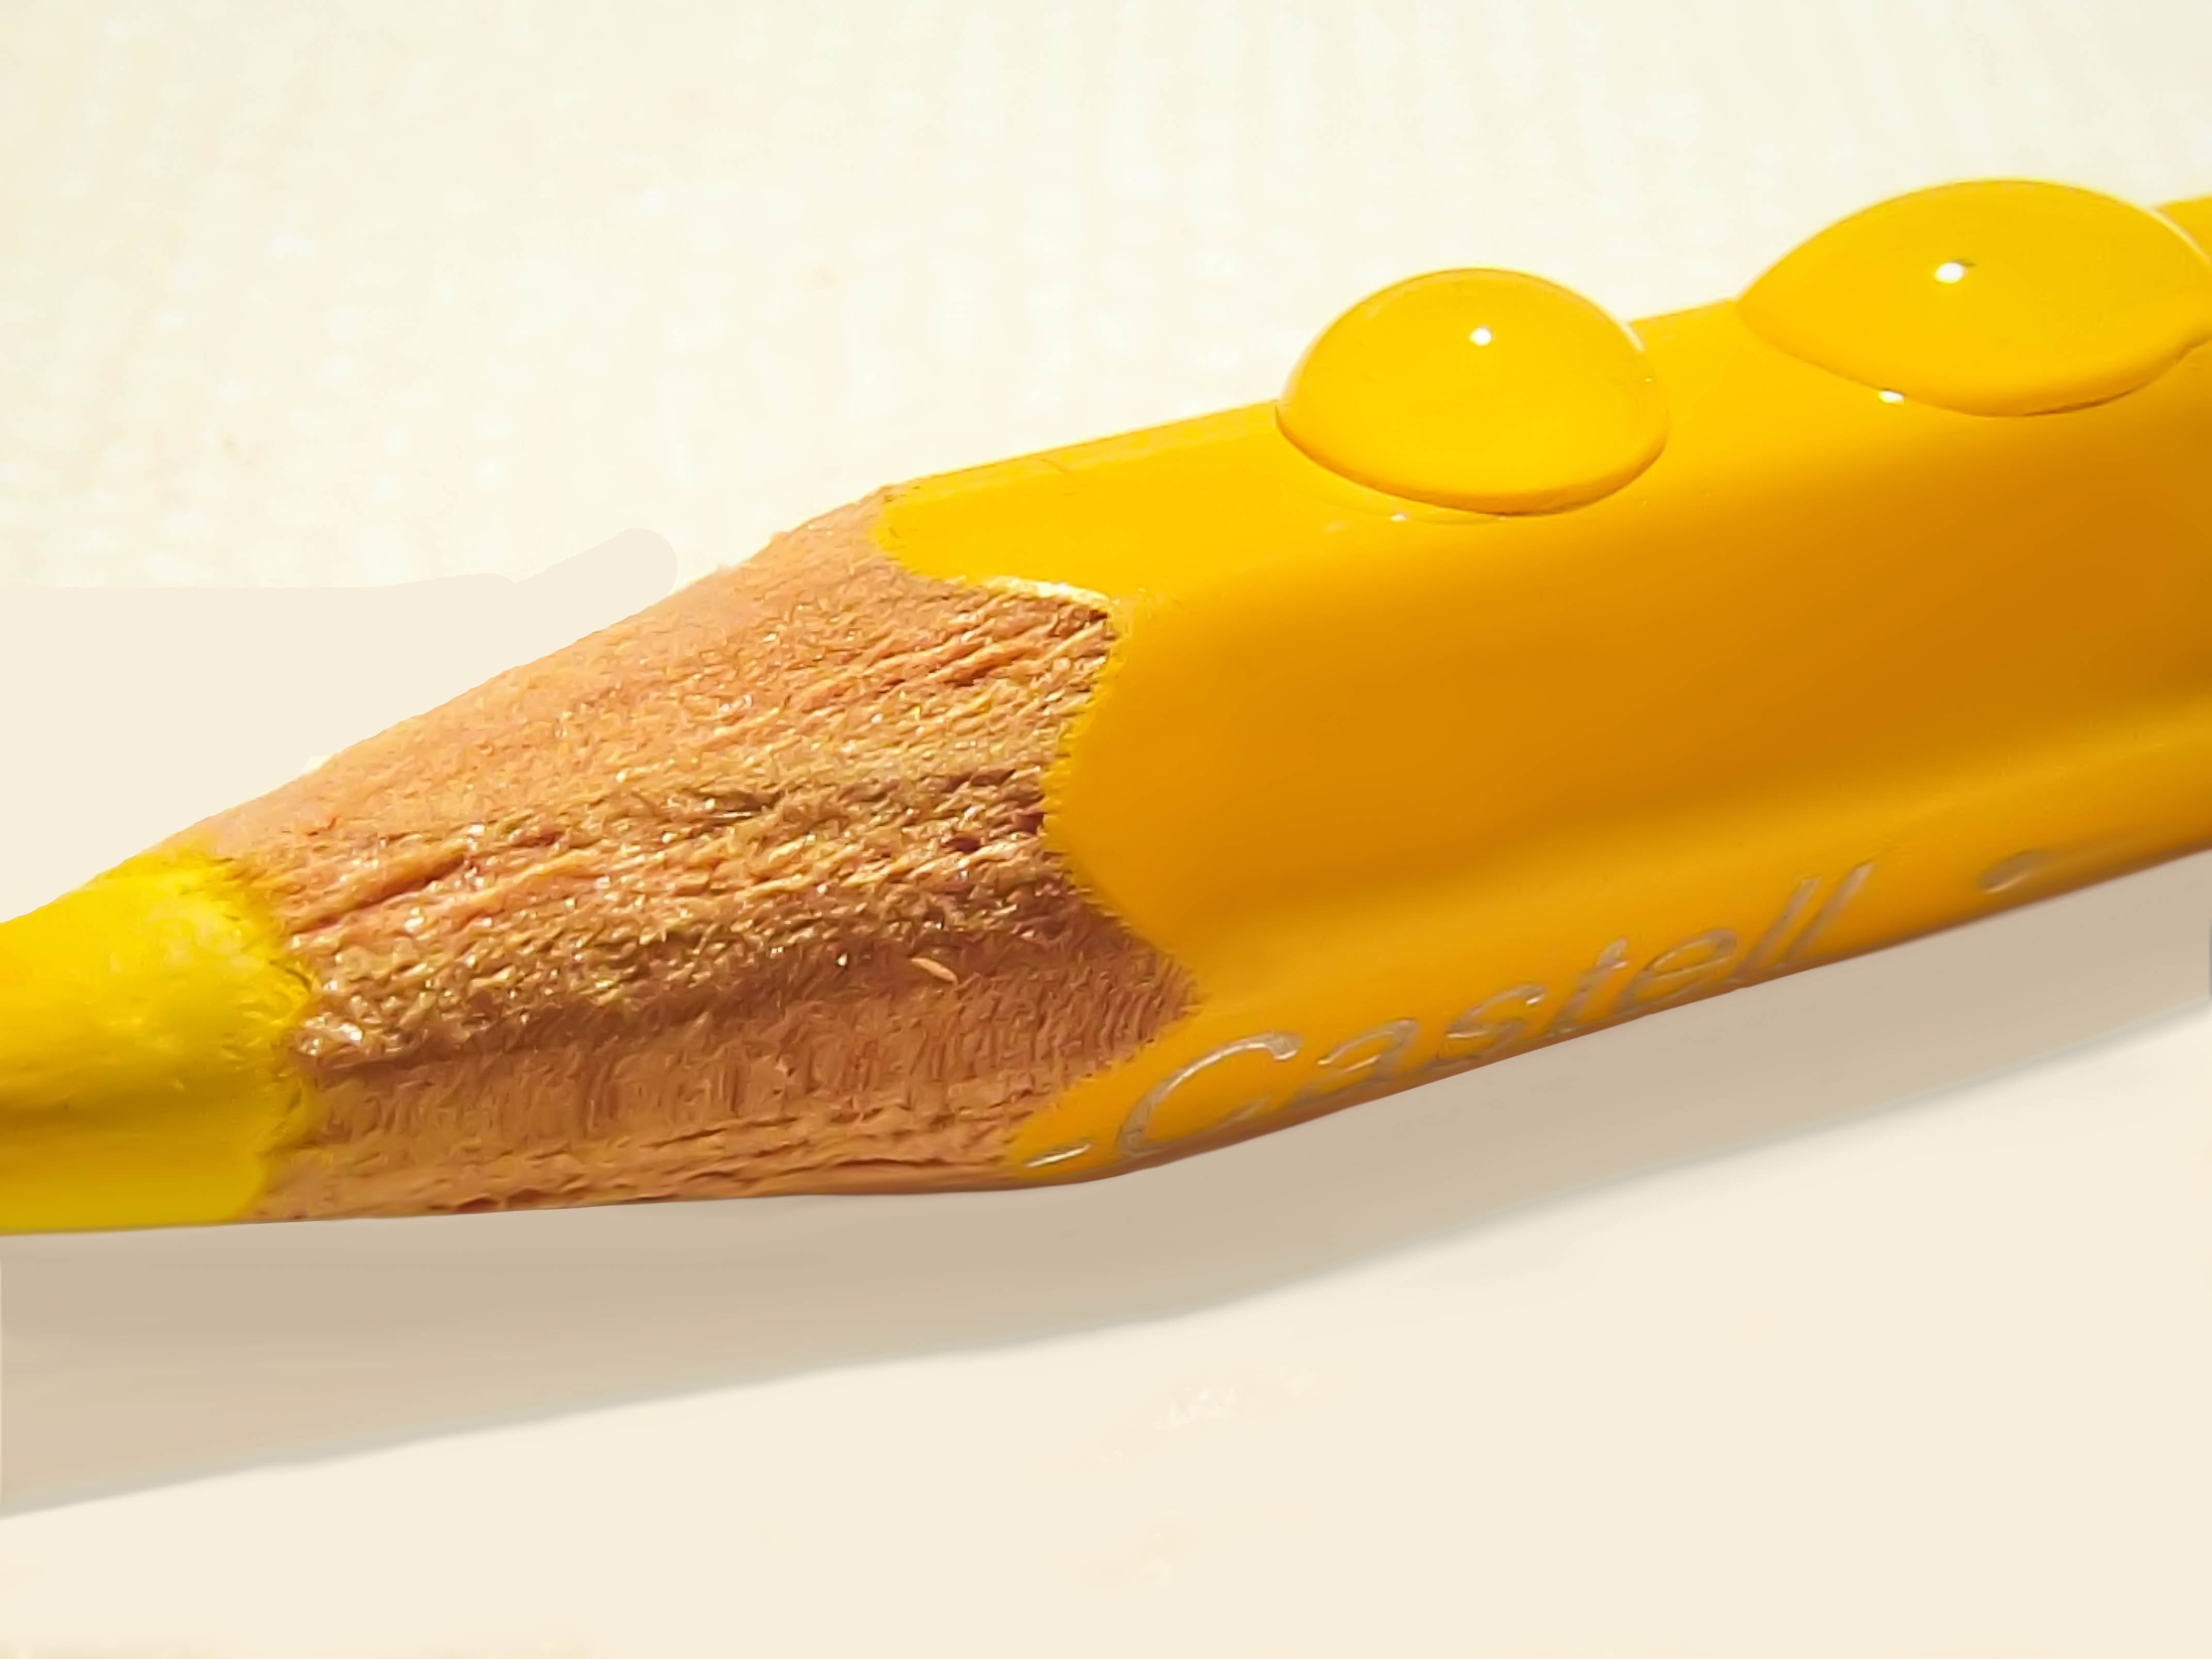
hand, pencil, creative, wood, food, equipment, produce, color, waterdrop, artist, colorful, yellow, dessert, crayon, education, colour, sketch, drawing, pastel, bright, wooden, school, draw, colored, colored pencils, color pencils